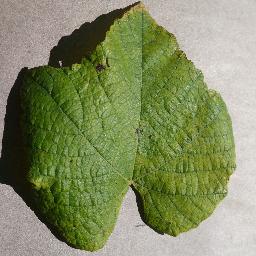
Label: Grape___Leaf_blight_(Isariopsis_Leaf_Spot)